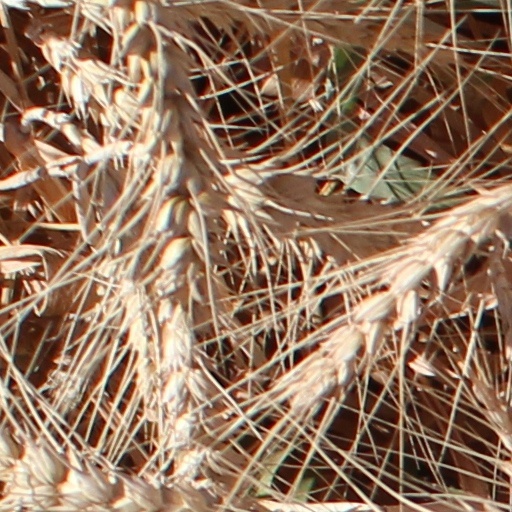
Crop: wheat